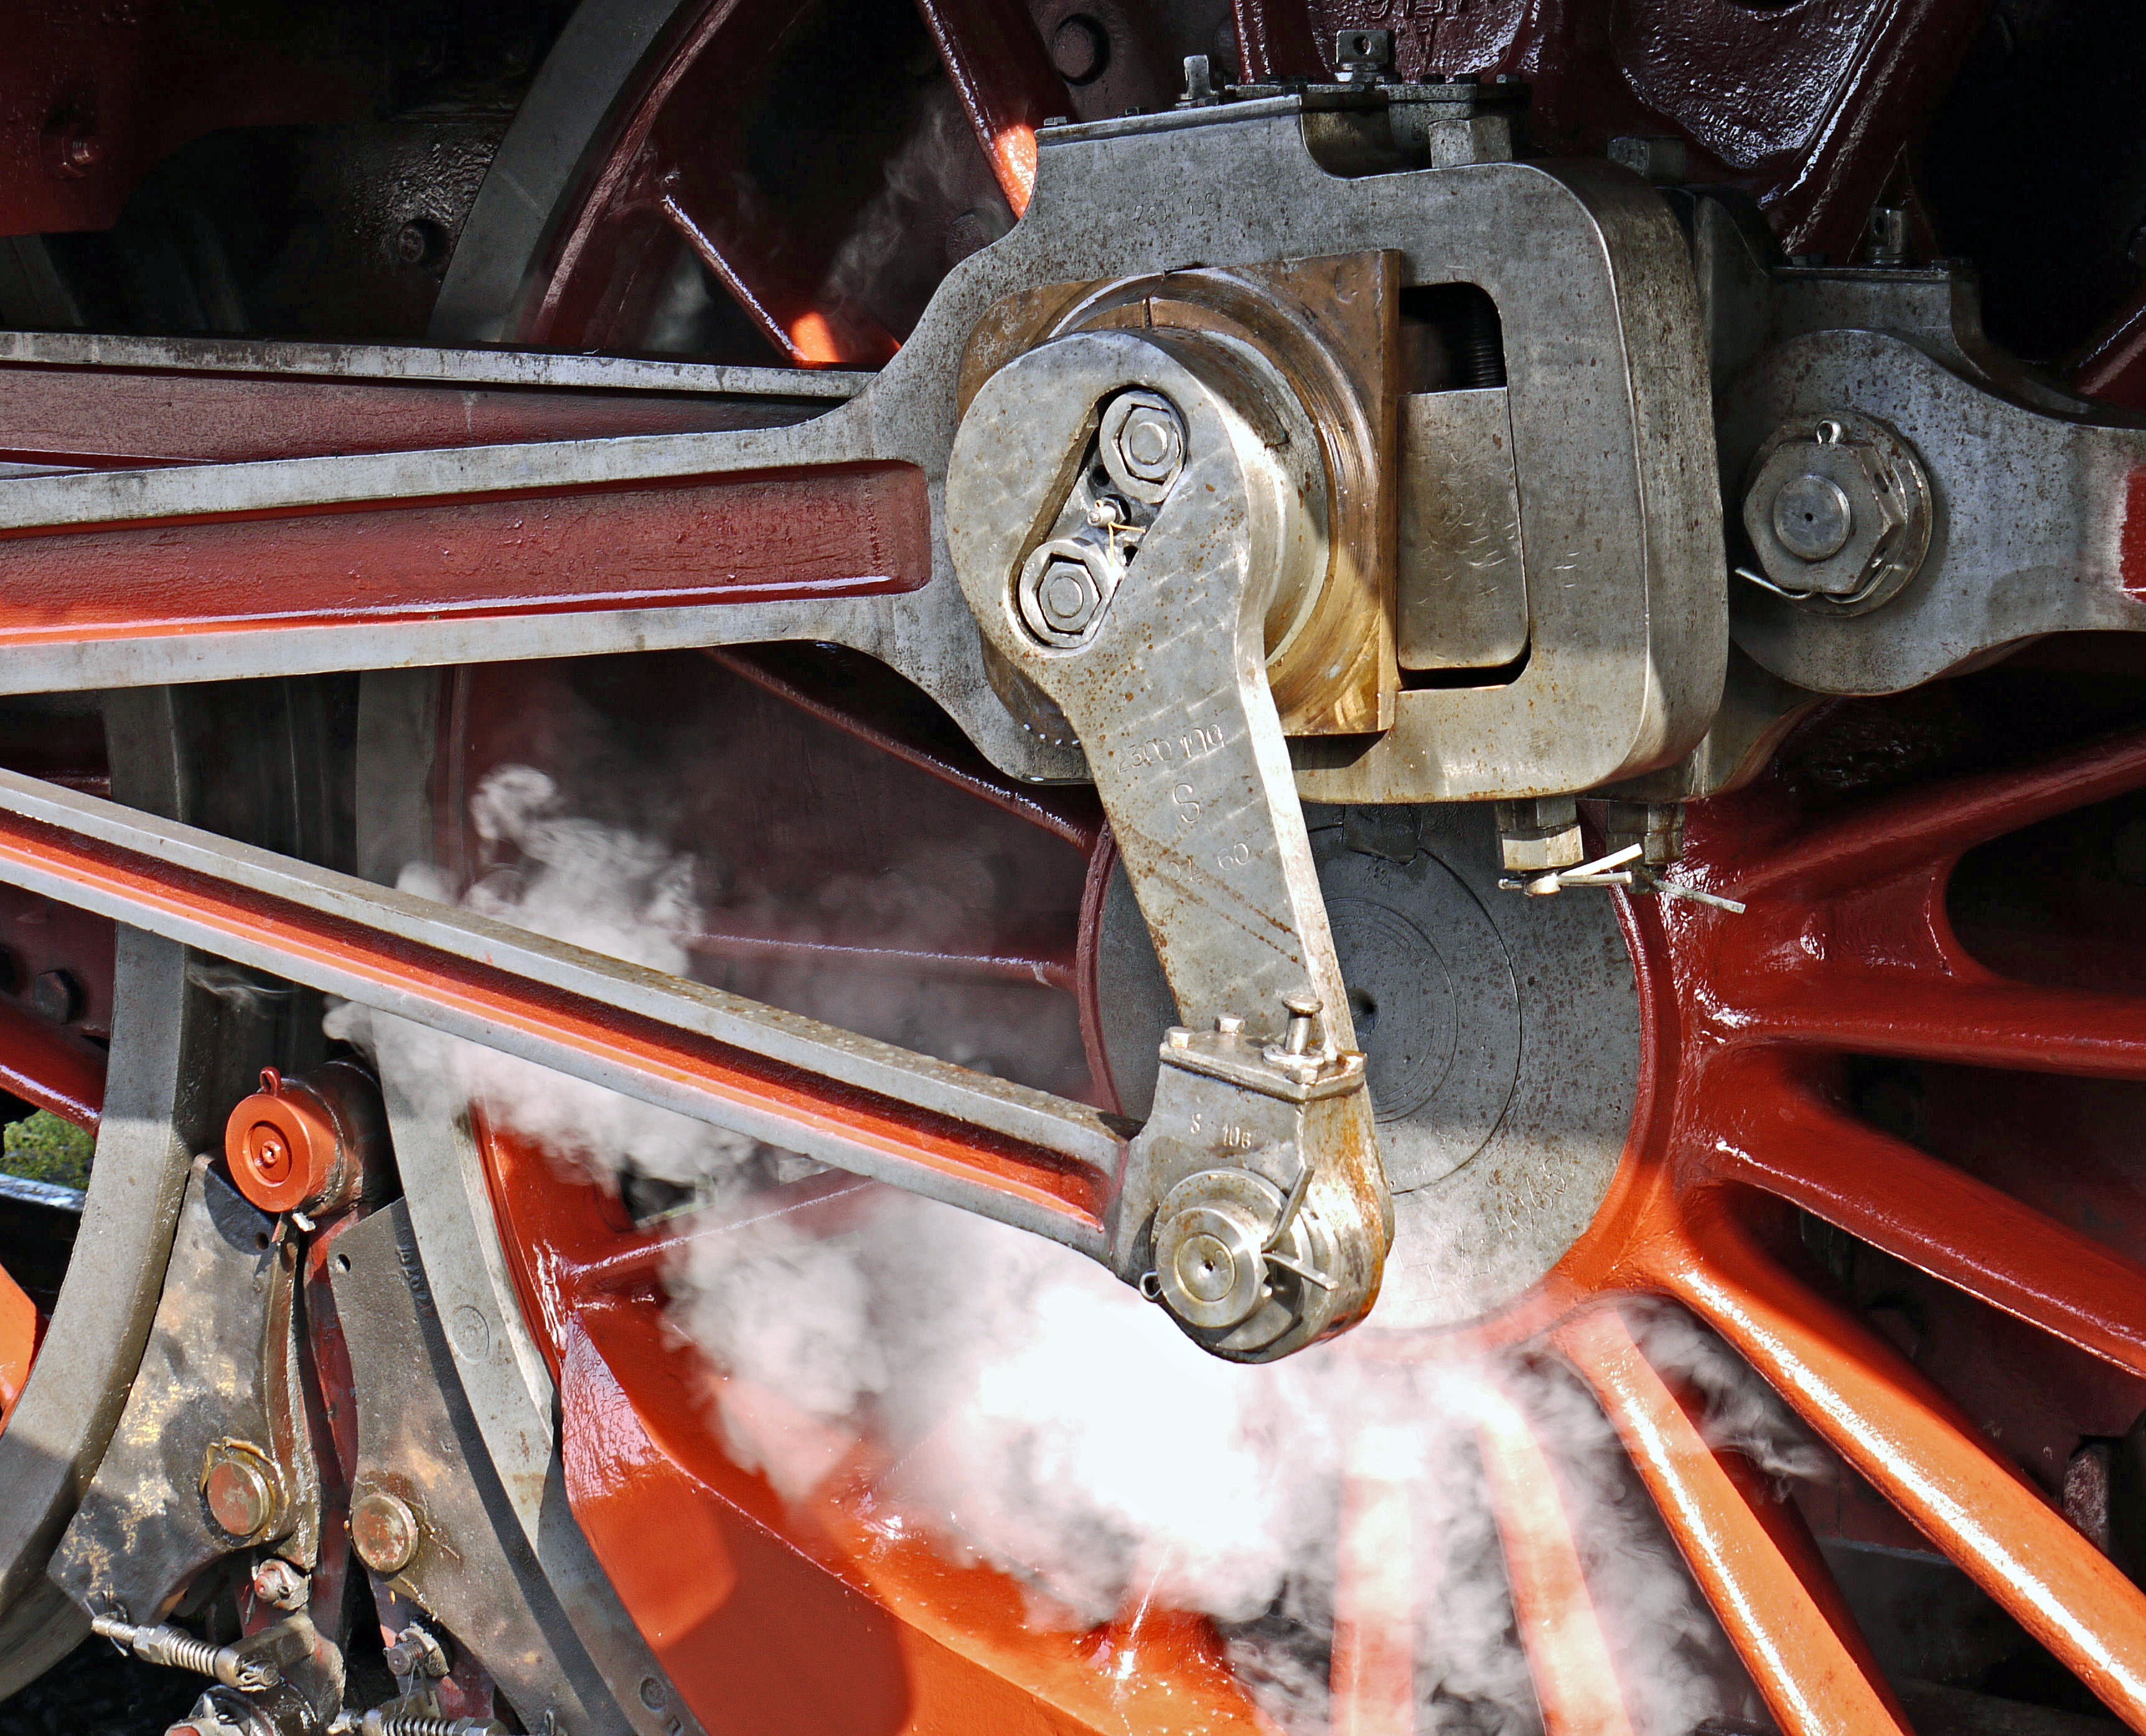
technology, railway, car, wheel, steam, vehicle, drive, nostalgia, brake, bumper, engine, control, oldtimer, historically, pinion, steam locomotive, spoke wheel, heilbronn, auto part, drive rod, dome rod, blowing axis, linkage, pivot, power transmission, prussian, p8, br38, personenzuglok, tax rod, cotters, automotive exterior, p 8, br 38, steam exits, crank spigot, br 38 3199, south german railway museum